Sexual content in film

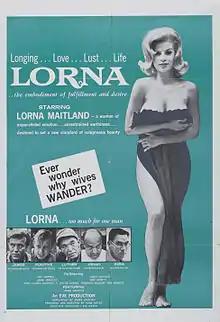
"Lorna" (1964) was the first of Russ Meyer's films where the leading actress, Lorna Maitland, was selected on the basis of her large breast size.

The inclusion in film of any form of sexuality has been controversial since the development of the medium. Kissing in films, for example, was initially considered by some to be scandalous. "The Kiss" (1896) contained a kiss, which was regarded as a sex scene and drew general outrage from movie goers, civic leaders, and religious leaders, as utterly shocking, obscene and completely immoral. One contemporary critic wrote, "The spectacle of the prolonged pasturing on each other's lips was beastly enough in life size on the stage but magnified to gargantuan proportions and repeated three times over it is absolutely disgusting." The Catholic Church called for censorship and moral reform – because kissing in public at the time could lead to prosecution. Perhaps in defiance of the righteous indignation and "to spice up a film", the film was followed by many kiss imitators, including "The Kiss in the Tunnel" (1899) and "The Kiss" (1900). Other producers would take the criticism on board, or in mock of the standard, and use an implicit kiss, which would be obstructed from view just as the lips would touch, such as shielding a possible kiss by placing, for example, a hat in front of the actors' faces, or fading to grey just as a kiss is to take place, etc.